Plan International Egypt

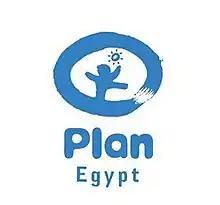

Plan International Egypt, also known locally as Plan Egypt, is a child right's non-governmental organization. It is part of the larger Plan International" children's rights INGO headquartered in the UK. It has no political or religious affiliations. Funding in Plan Egypt comes from a mixture of Sponsorship and grants (approximately 70% and 30% respectively). The Egypt country office is located in El-Manial al-Roda, Cairo, Egypt